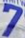
Number: 7